Baoris farri

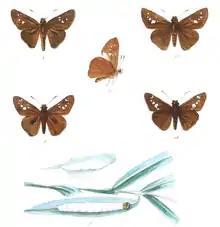

Larvae are known to breed on "Ochlandra travancorica", "Ochlandra scriptoria", "Bambusa striata" and "Bambusa wamin".